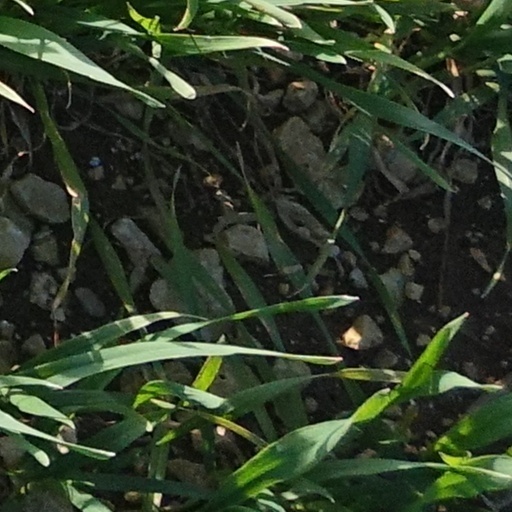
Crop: wheat